Hanaotoko

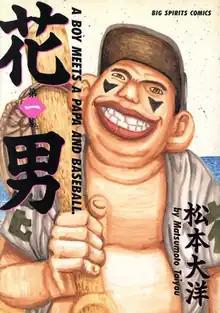
First volume cover

is a Japanese manga series written and illustrated by Taiyō Matsumoto. It was serialized in Shogakukan's manga magazine "Weekly Big Comic Spirits" from 1991 to 1992.